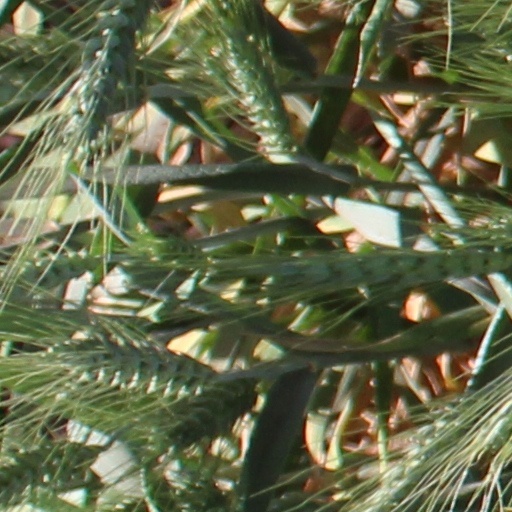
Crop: wheat